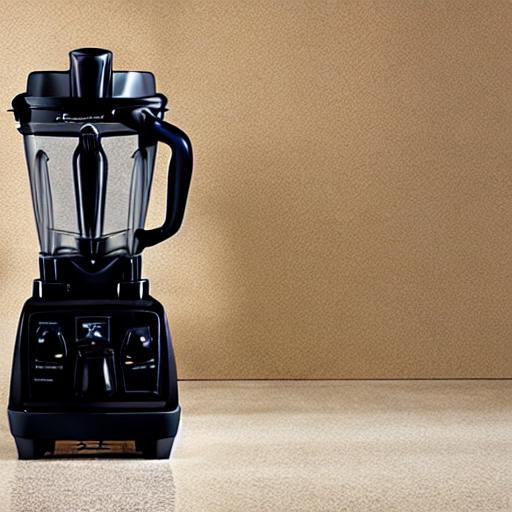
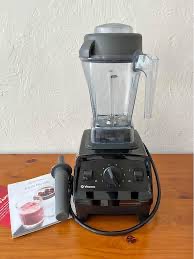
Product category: items_blender
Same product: no